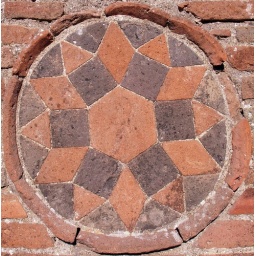
In the exterior wall of a house in Pompeii.